Anders Sandvig

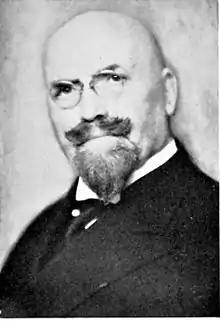

Anders Sandvig (11 May 1862 – 11 February 1950) was a Norwegian dentist most noted for having founded Maihaugen, an innovative regional ethnological and architectural museum in Lillehammer, documenting the vernacular architecture of Gudbrandsdalen.